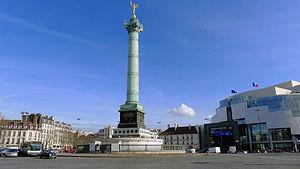
Place de la Bastille - Paris IV, XI et XII
Les panneaux « Histoire de Paris » sont des panneaux d'information installés dans les rues de Paris devant certains des monuments parisiens.
La place de la Bastille est une place de Paris, lieu symbolique de la Révolution française, où l'ancienne forteresse de la Bastille fut détruite entre le 14 juillet 1789 et le 14 juillet 1790.